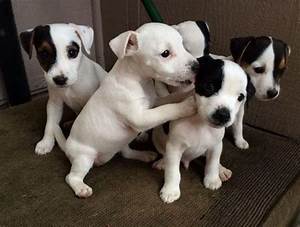
Label: cane